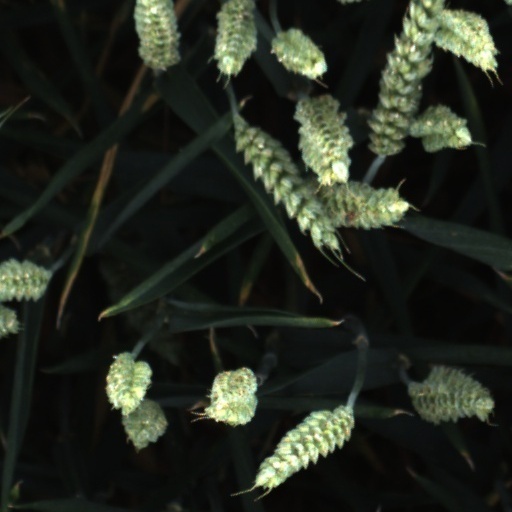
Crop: wheat